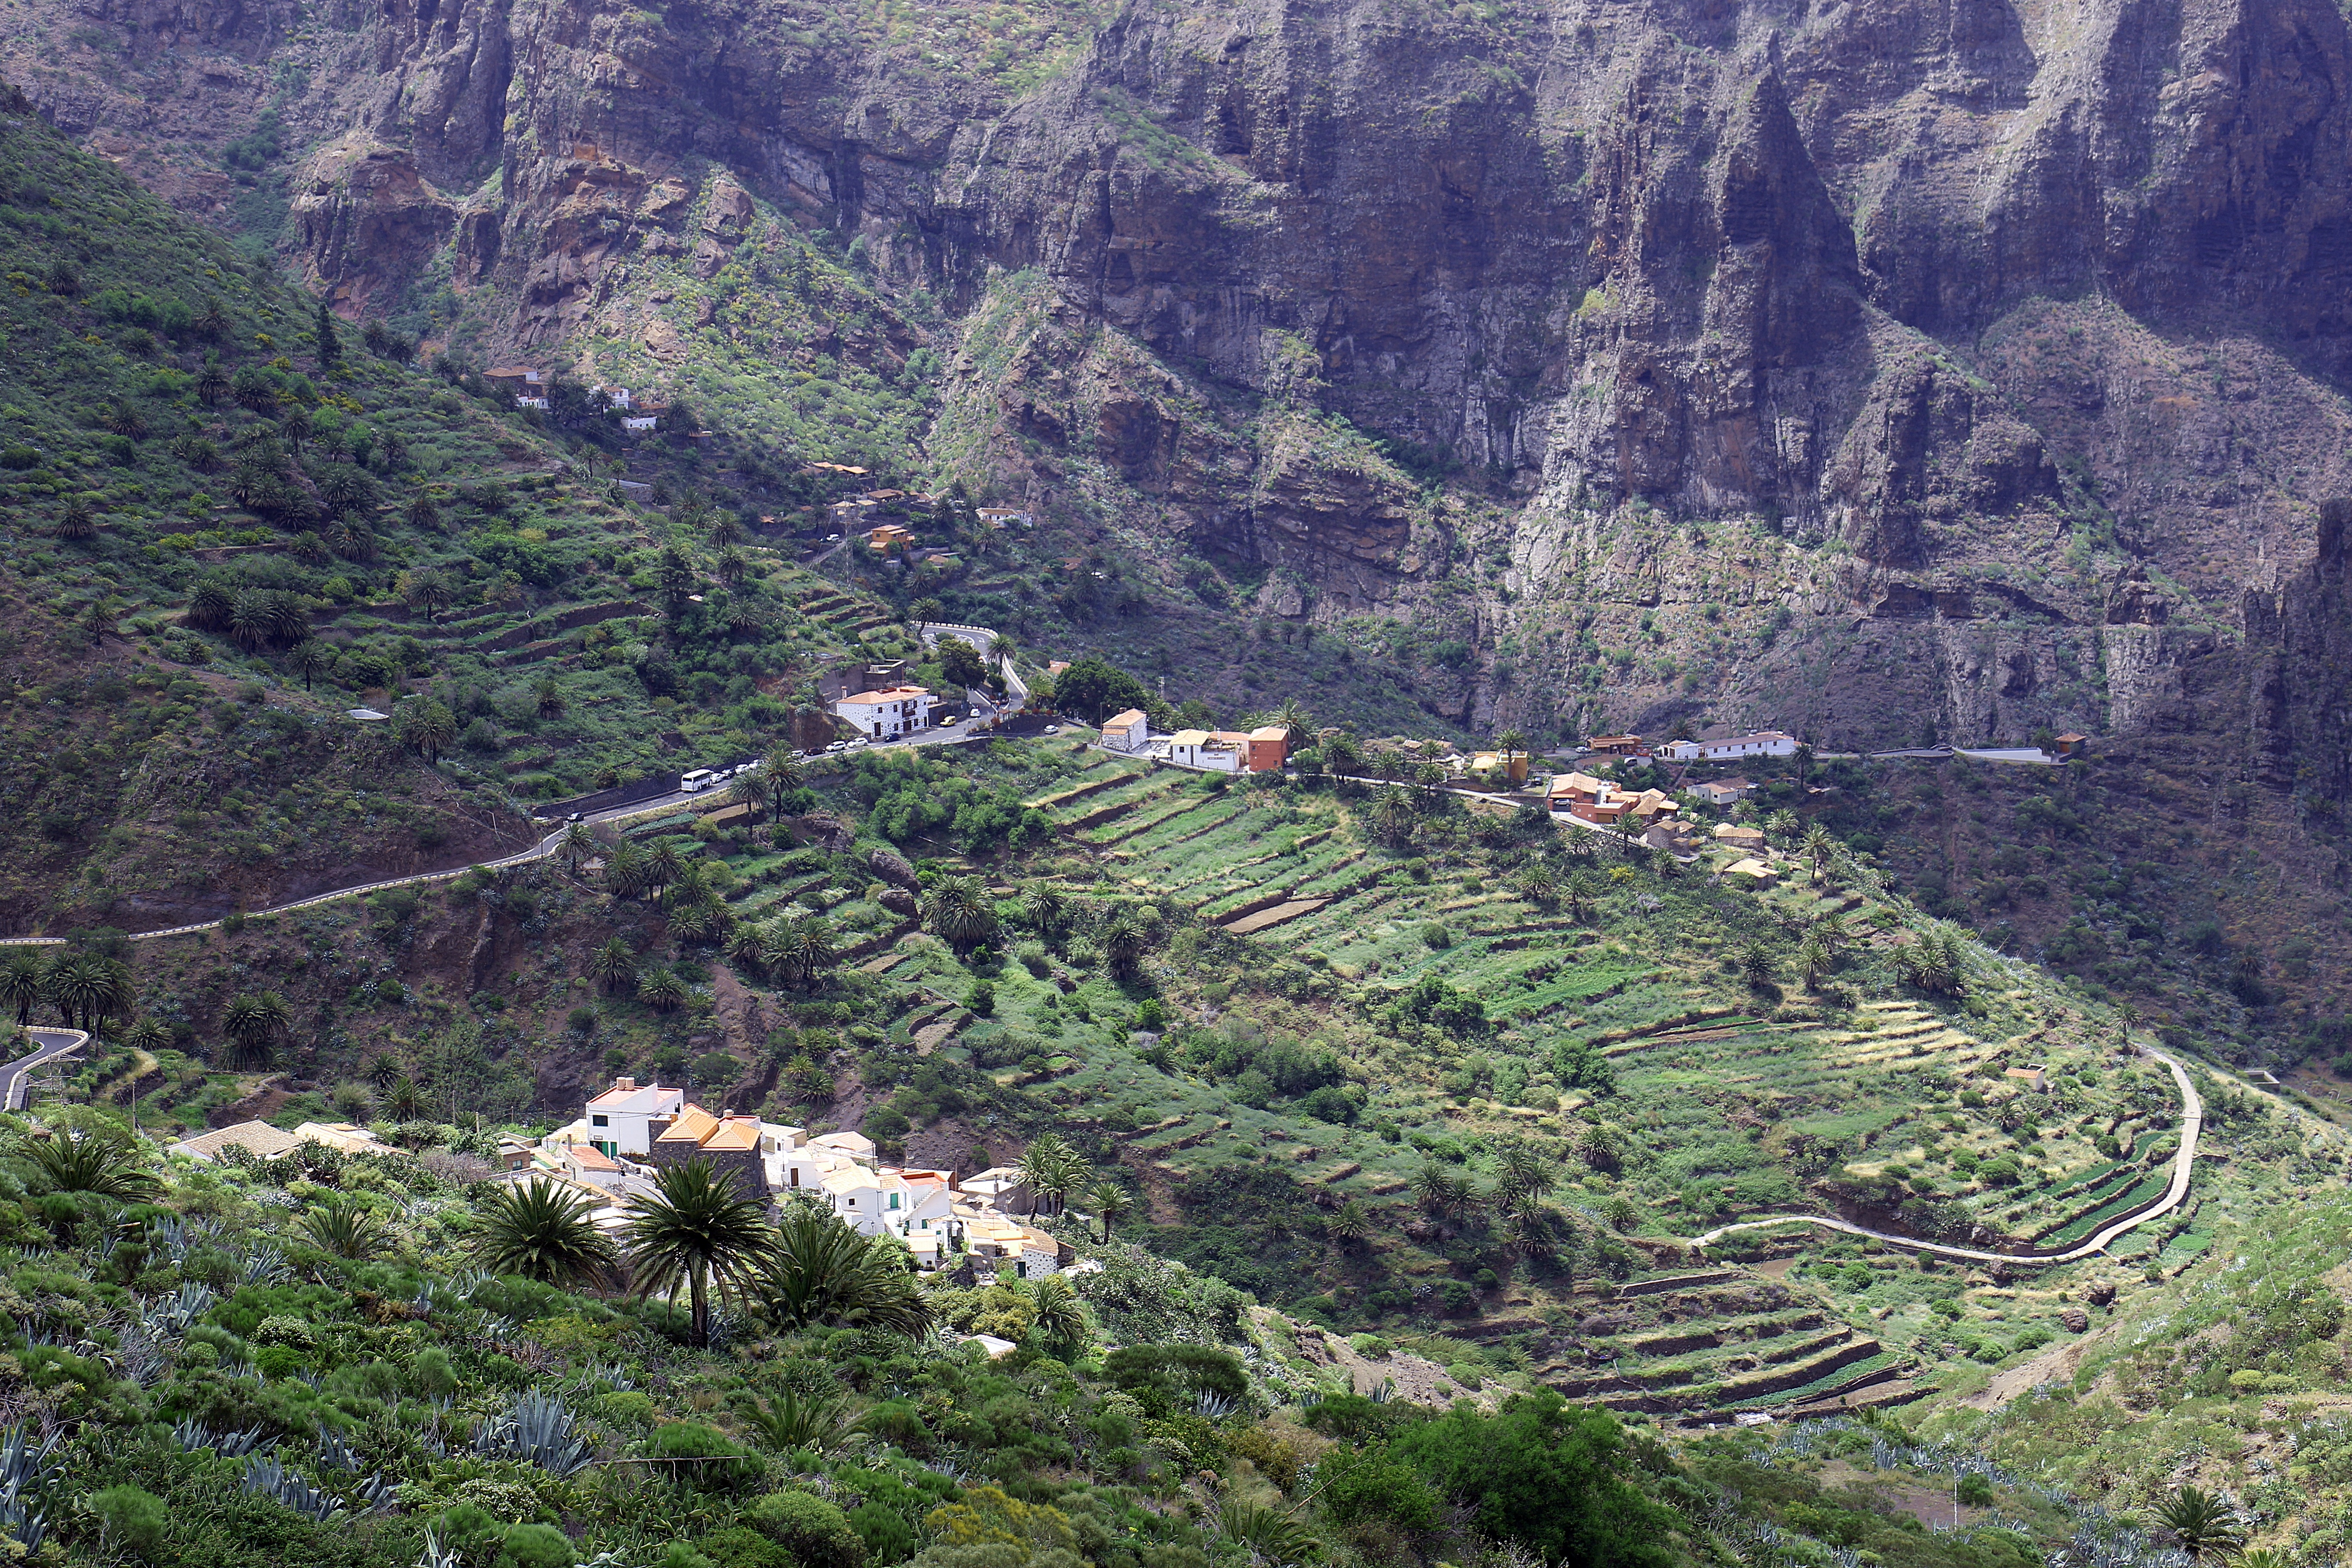
landscape, nature, mountain, view, valley, mountain range, village, ridge, rocks, spain, expedition, terrace, holidays, mountains, plateau, beauty, tenerife, canary islands, landform, aerial photography, mountain pass, masca, geographical feature, mountainous landforms, geological phenomenon